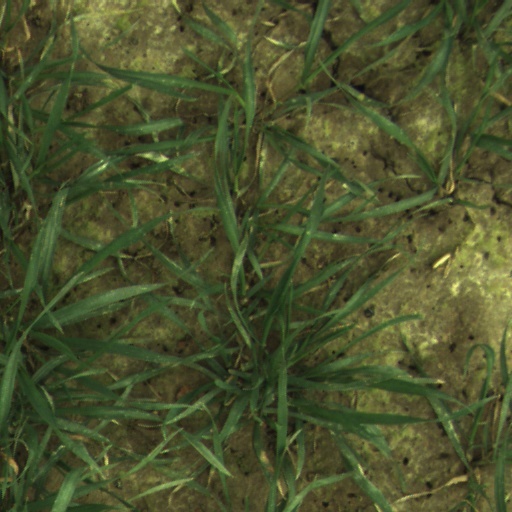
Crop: wheat